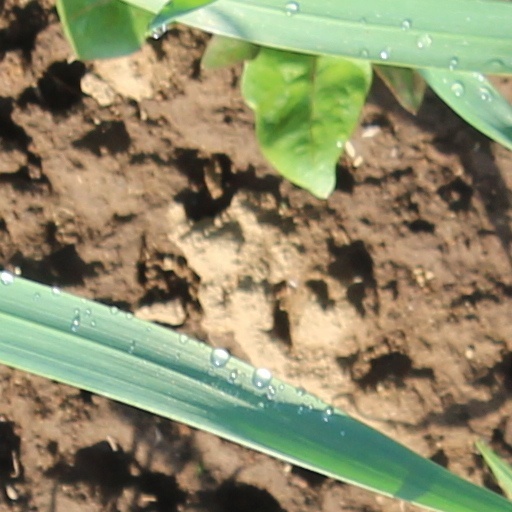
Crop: wheat